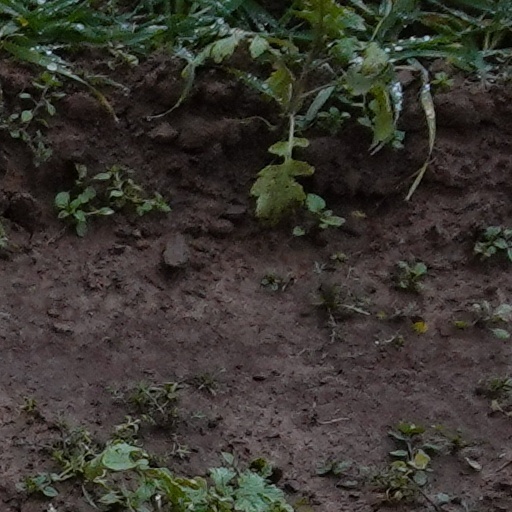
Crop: wheat